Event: Nepal Earthquake
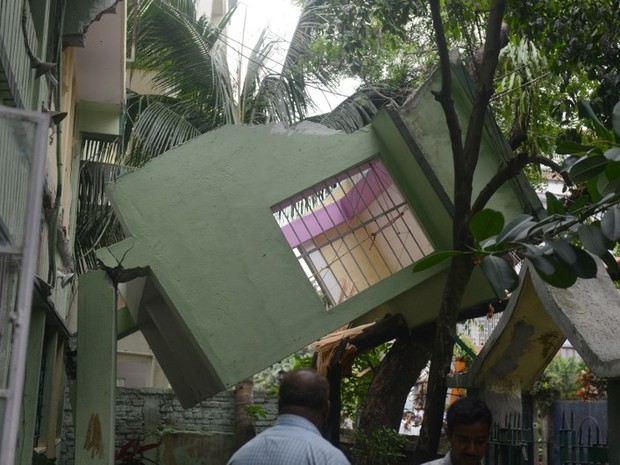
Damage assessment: damage